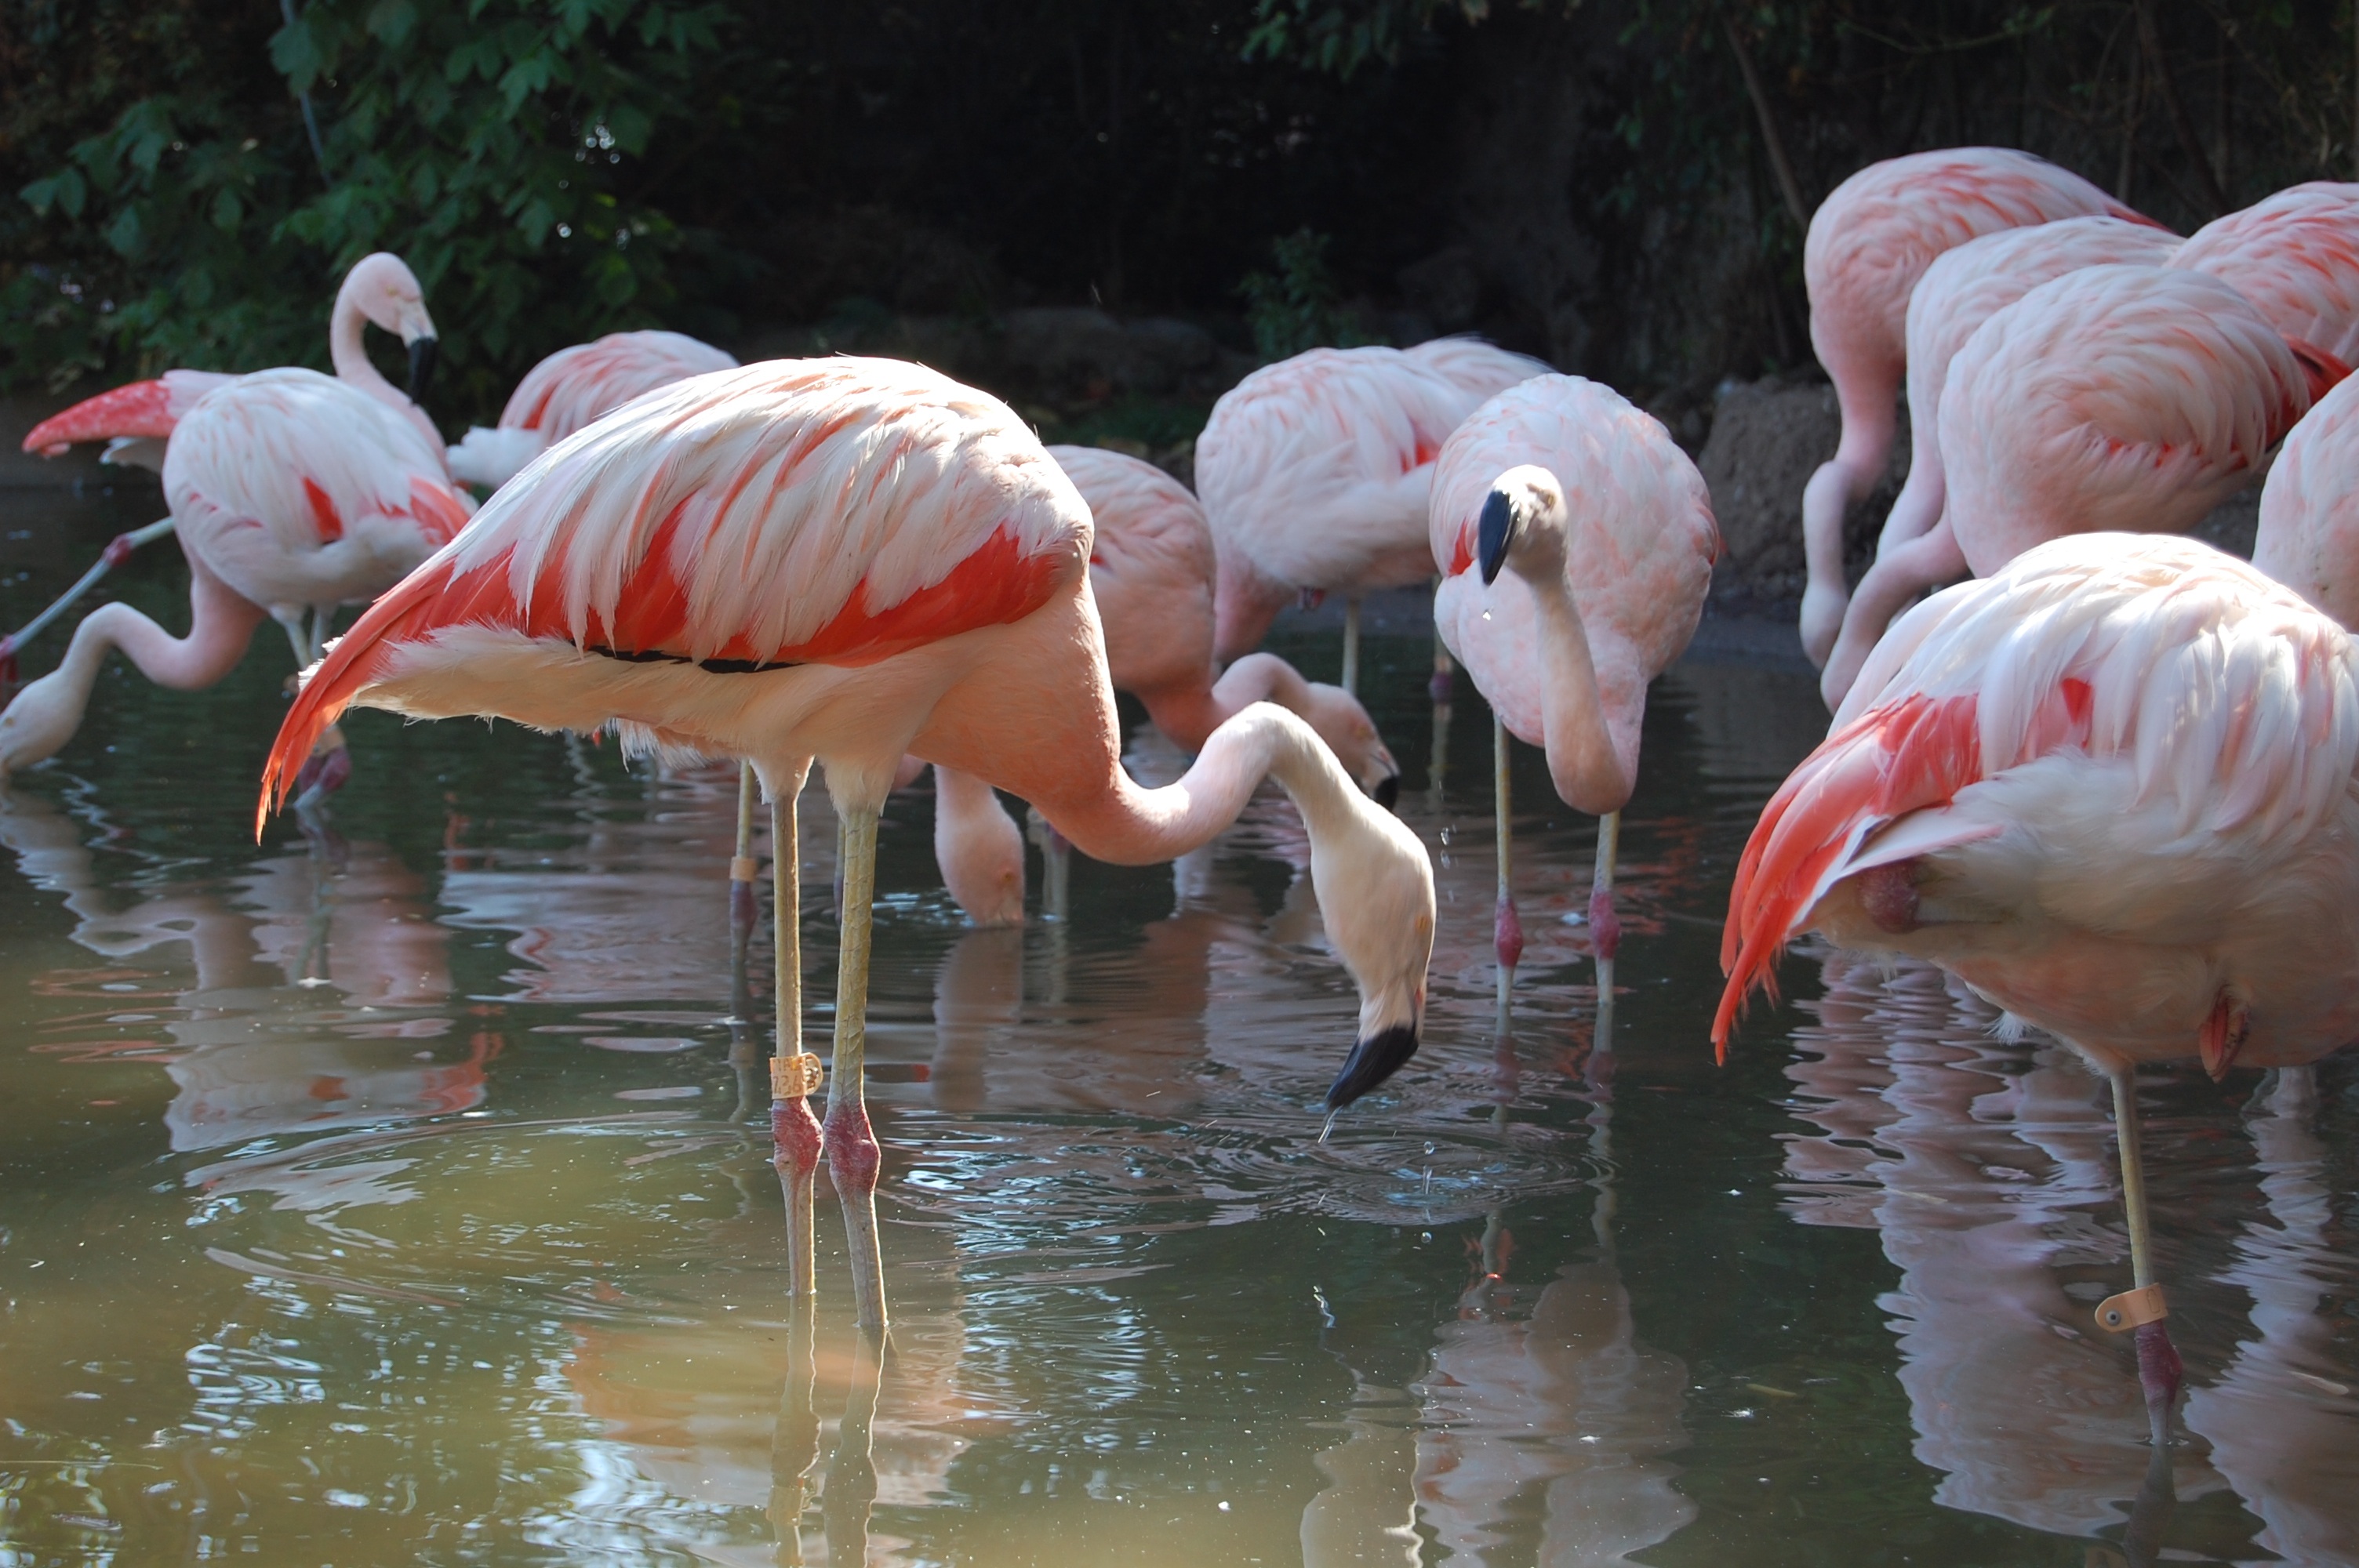
bird, wildlife, zoo, beak, fauna, flamingo, flemish, vertebrate, water bird, free animals